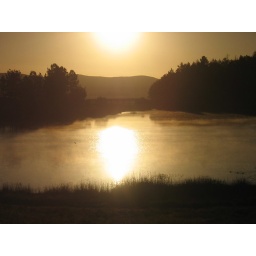
A short bridge connecting a small island to the shore at the lake near my house.